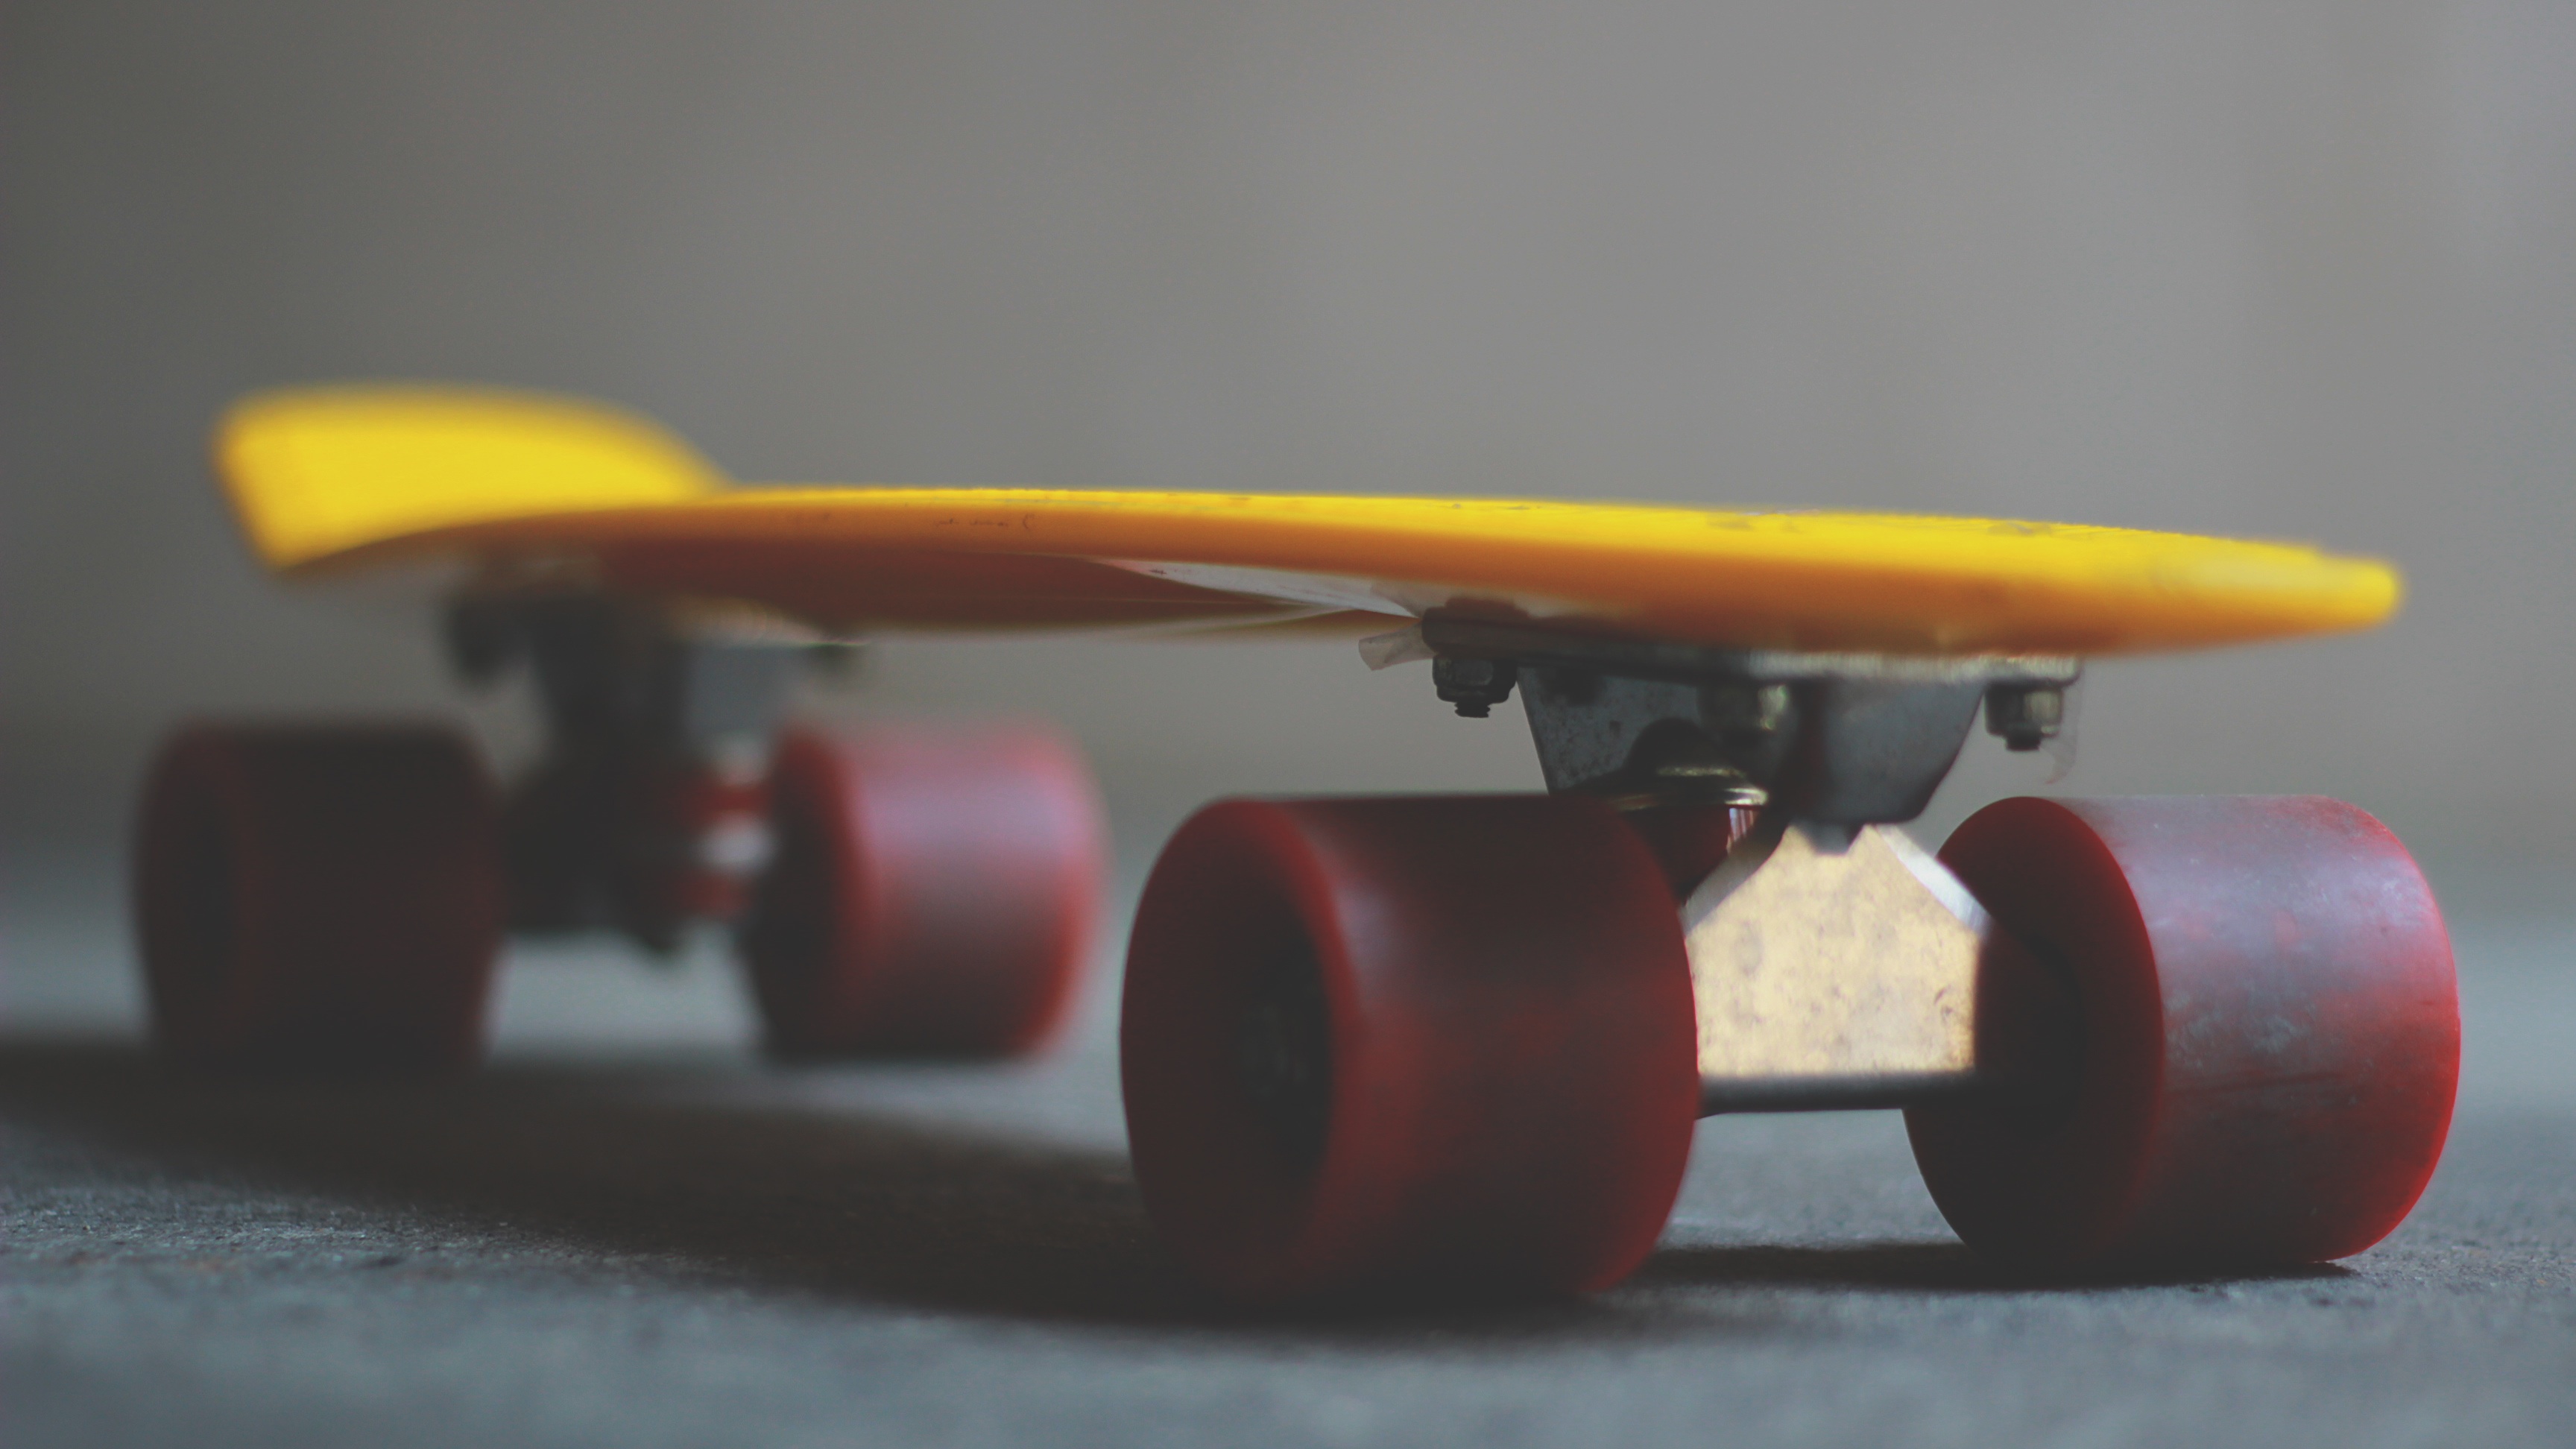
wing, skateboard, airplane, vehicle, sports equipment, longboard, skateboarding equipment and supplies